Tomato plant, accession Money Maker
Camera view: horizontal (90 deg, fisheye); turntable rotation: 210 degrees
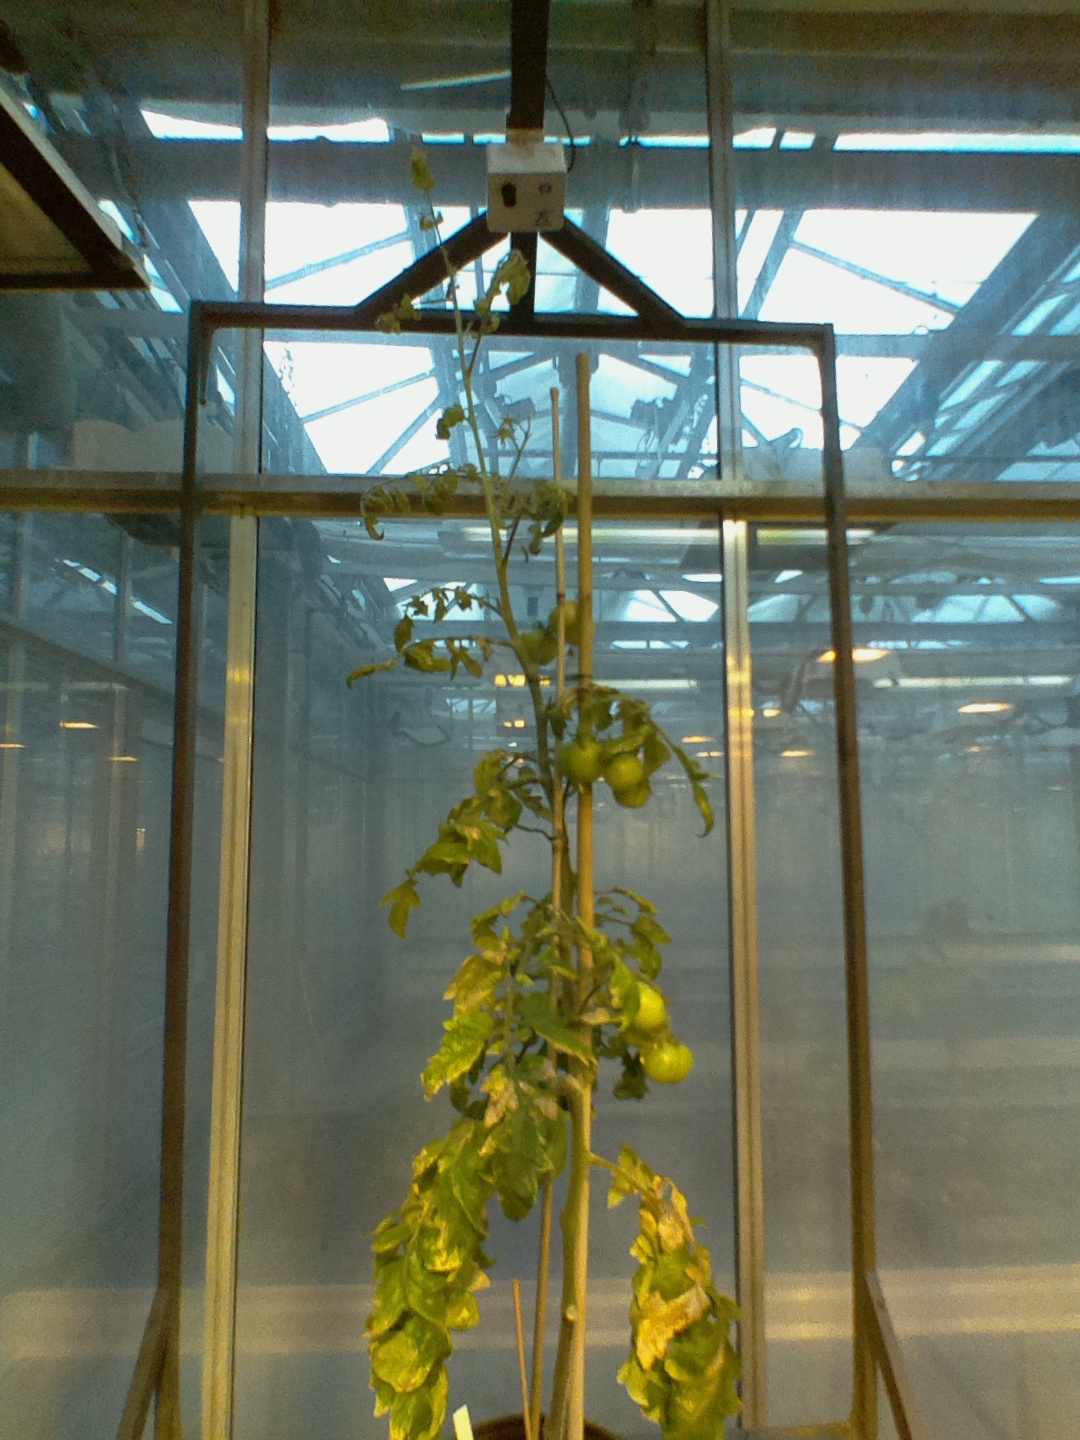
BBCH growth stage 79: 90% -100% of final fruit size